New York State Route 255

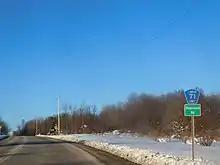
Livingston CR 71 from NY 256 in Sparta, the former southern terminus of NY 255

NY 255 began at an intersection with NY 256 southeast of the hamlet of Scottsburg and north of the village of Dansville in the town of Sparta. While NY 256 headed northwest into a valley surrounding the Conesus Inlet, NY 255 headed northward as Stagecoach Road, running across mostly undeveloped areas along the top of the valley. East of Scottsburg, NY 255 intersected CR 1A (Springwater Road) and CR 38 (Liberty Pole Road), the former connecting to Scottsburg, before crossing into Conesus. Within Conesus, NY 255 continued along the upper edge of the valley to the hamlet of Conesus, located near the southeastern tip of Conesus Lake, where it terminated at a junction with NY 15.